Australian Capital Territory Rural Fire Service

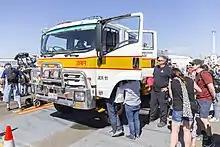
Jerrabomberra 11 tanker

Fire Investigators wear a blue helmet marked with INVESTIGATOR on each side when undertaking Investigations or fire Investigation activities.